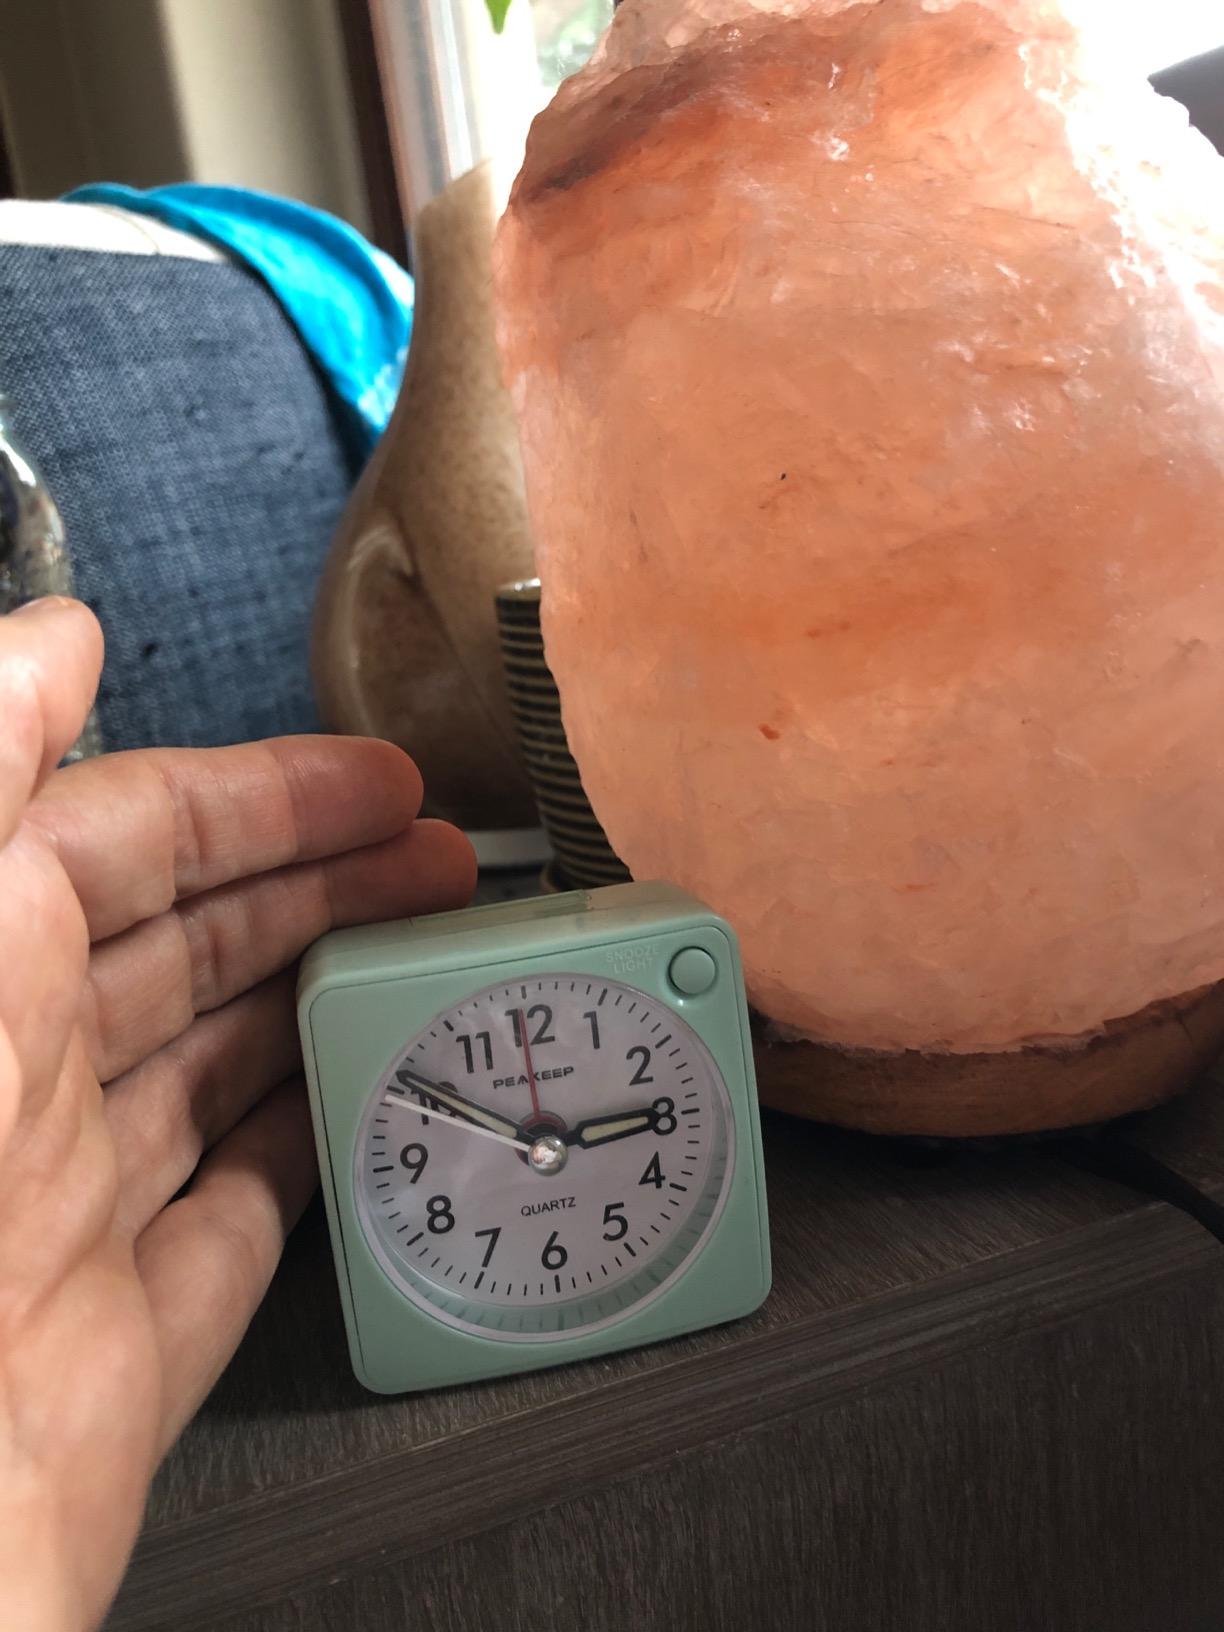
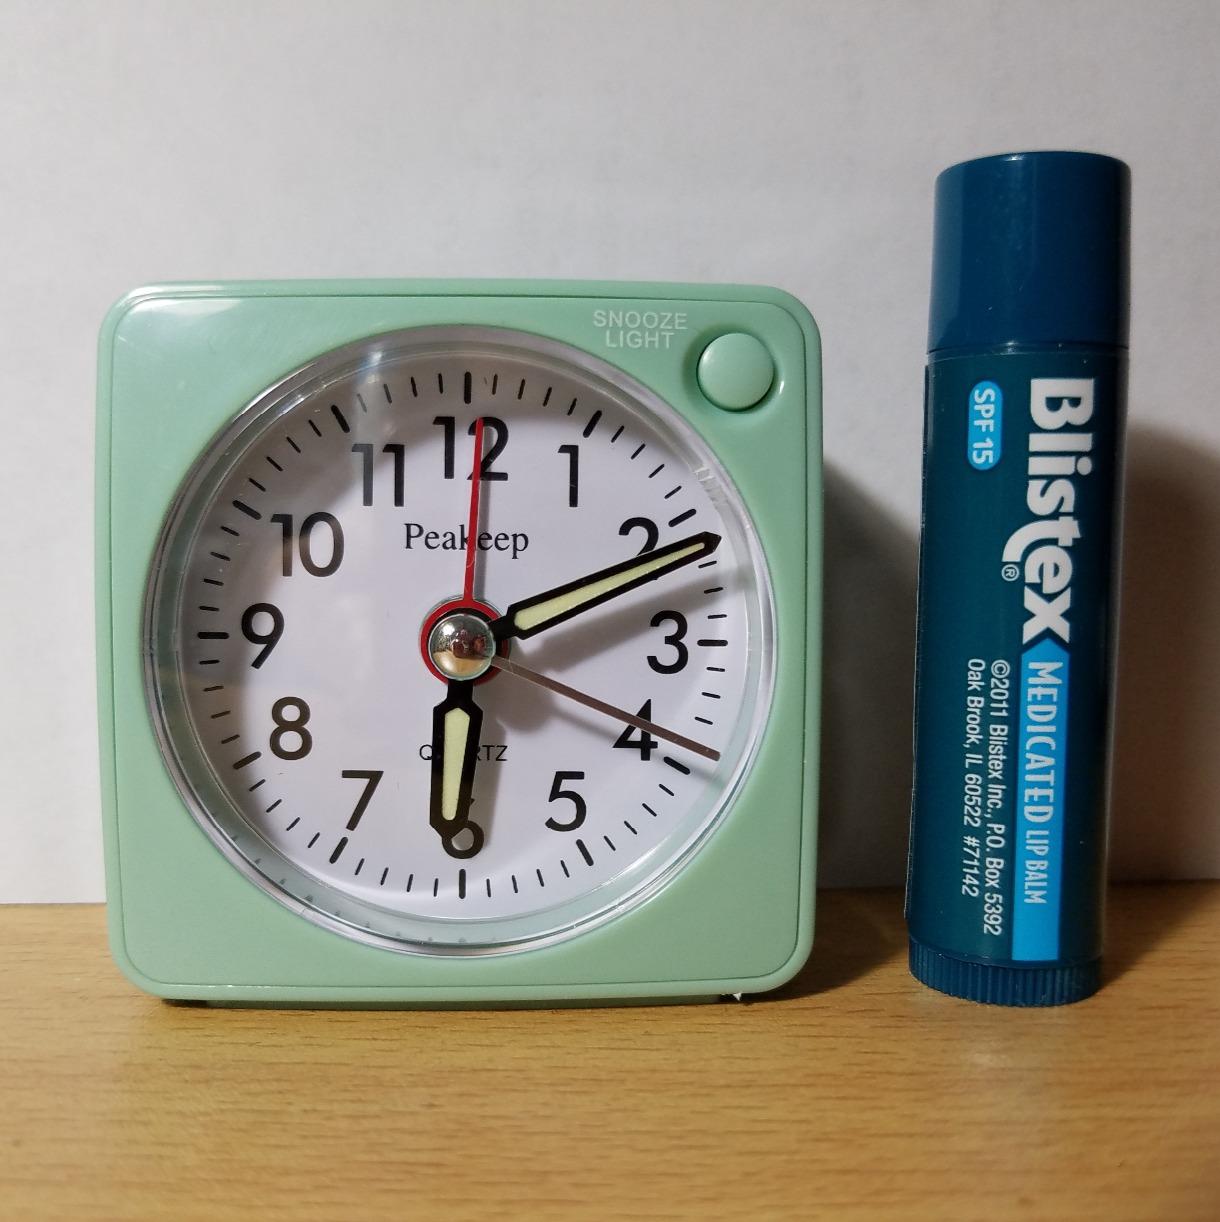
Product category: clock
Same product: yes